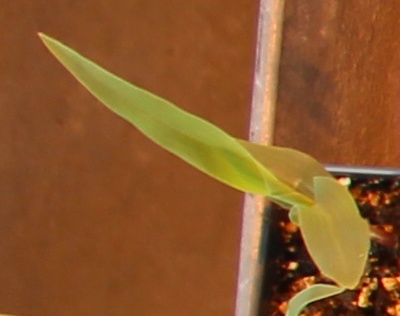
Label: Corn